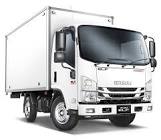
Vehicle type: Cars